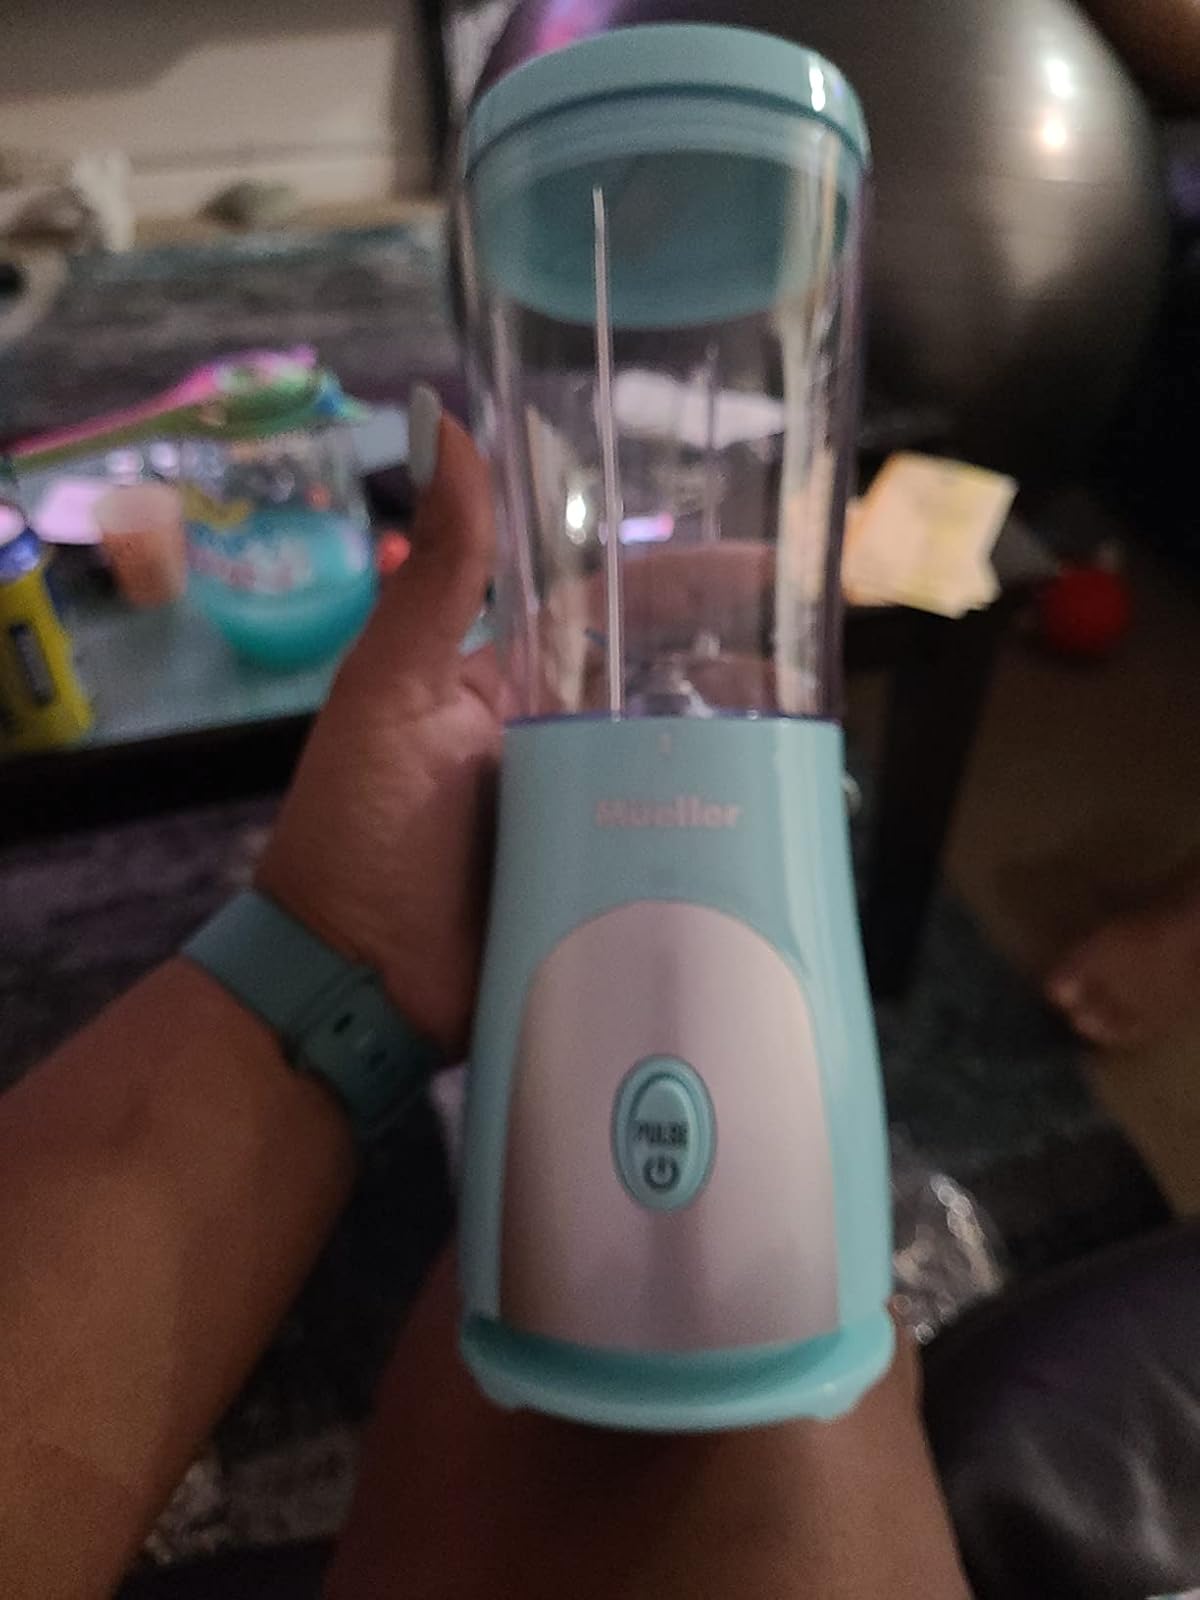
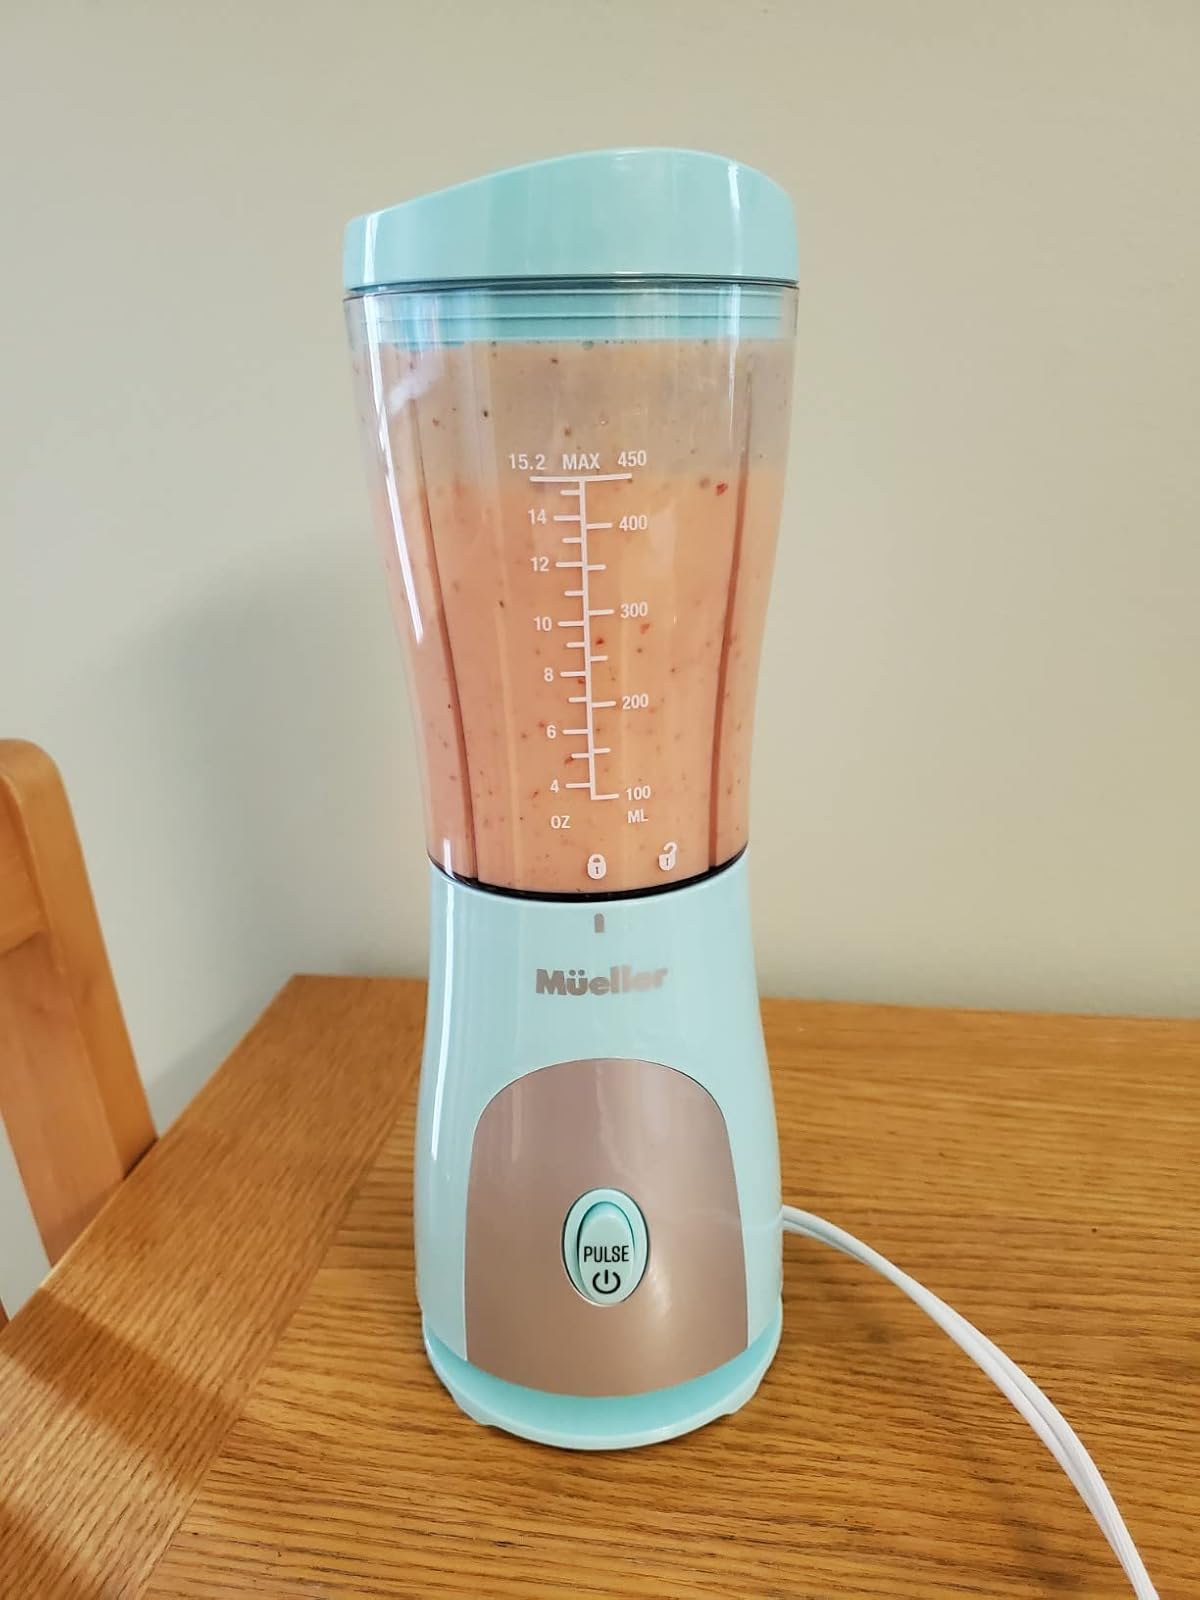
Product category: items_blender
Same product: yes